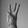
ASL letter: W